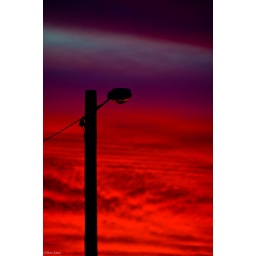
Taking a walk along bar beach and chancing upon a glorious sunset!